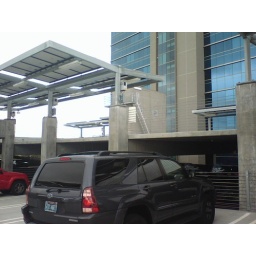
My truck, and office on the 7th floor in the background.